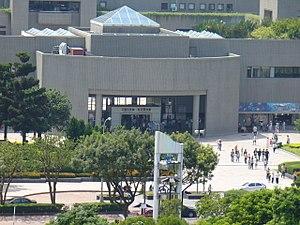
Taichung est une municipalité spéciale du centre-ouest de l'ile de Taïwan. Avec une population de plus de 2,81 millions d'habitants, Taichung est la seconde ville la plus peuplée de Taïwan après celle de Kaohsiung en juillet 2017. Son nom chinois signifie « centre de Taïwan ». Elle sert de noyau de l'aire métropolitaine Taichung-Chunghua, laquelle est la seconde plus grande aire métropolitaine de Taïwan. La ville actuelle a été formée lorsque le comté de Taichung fusionna avec la province originelle de Taichung afin de former la municipalité spéciale le 25 décembre 2010.